History of Mars observation

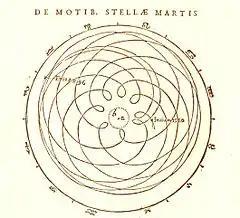
Diagram of the geocentric trajectory of Mars through several periods of apparent retrograde motion in Johannes Kepler's "Astronomia Nova" (1609)

At its closest approach, the angular size of Mars is 25 arcseconds (a unit of degree); this is much too small for the naked eye to resolve. Hence, prior to the invention of the telescope, nothing was known about the planet besides its red hue and its position on the sky. Telescopes appeared in 1608 and in September 1610 the Italian scientist Galileo Galilei indicated in his records that he began observing Mars through a telescope. This instrument was too primitive to display any surface detail on the planet, so he set the goal of seeing if Mars exhibited phases of partial darkness similar to Venus or the Moon. Although uncertain of his success, by December he did note that Mars had shrunk in angular size. Polish astronomer Johannes Hevelius succeeded in observing a phase of Mars in 1645.